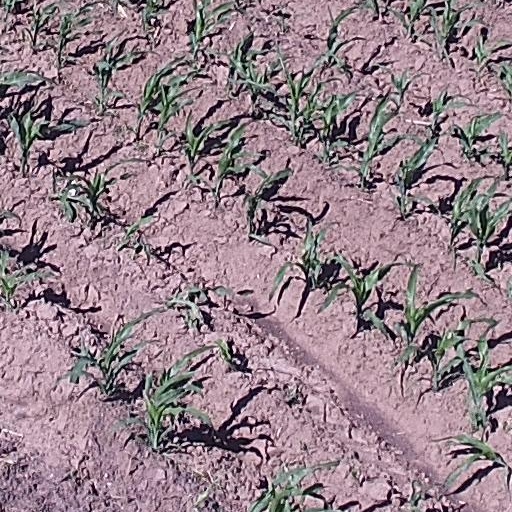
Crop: maize; corn